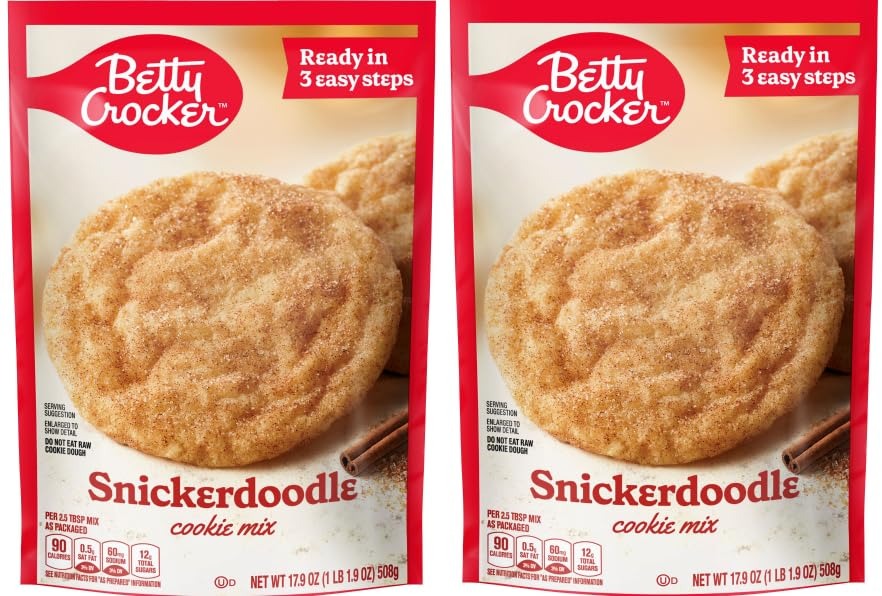
Item Name: Pack Of 2 Snickerdoodle Cookie Mix, 17.9 oz.
Bullet Point: Snickerdoodle Cookie Mix, 17.9 oz.
Product Description: Snickerdoodle Cookie Mix, 17.9 oz.
Value: 35.0
Unit: Ounce

Price: 15.95